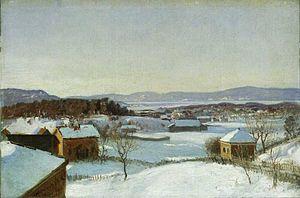
Morten Müller, né le 13 février 1828 et mort le 10 février 1911, est un peintre paysagiste norvégien.